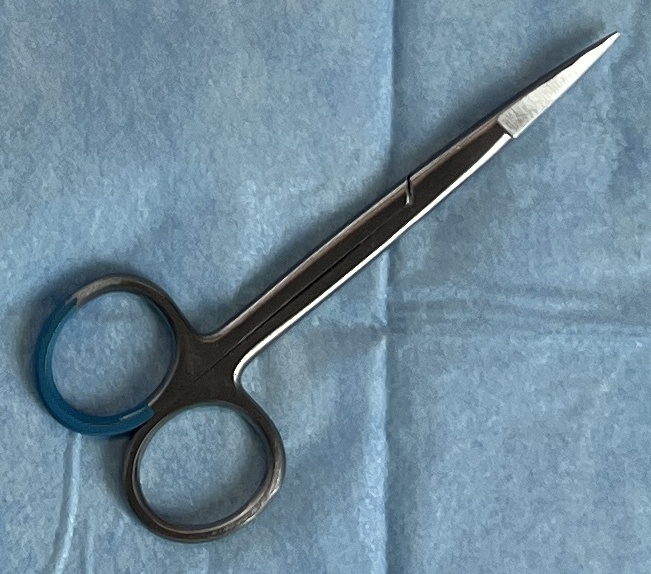
Hinged instrument state: closed